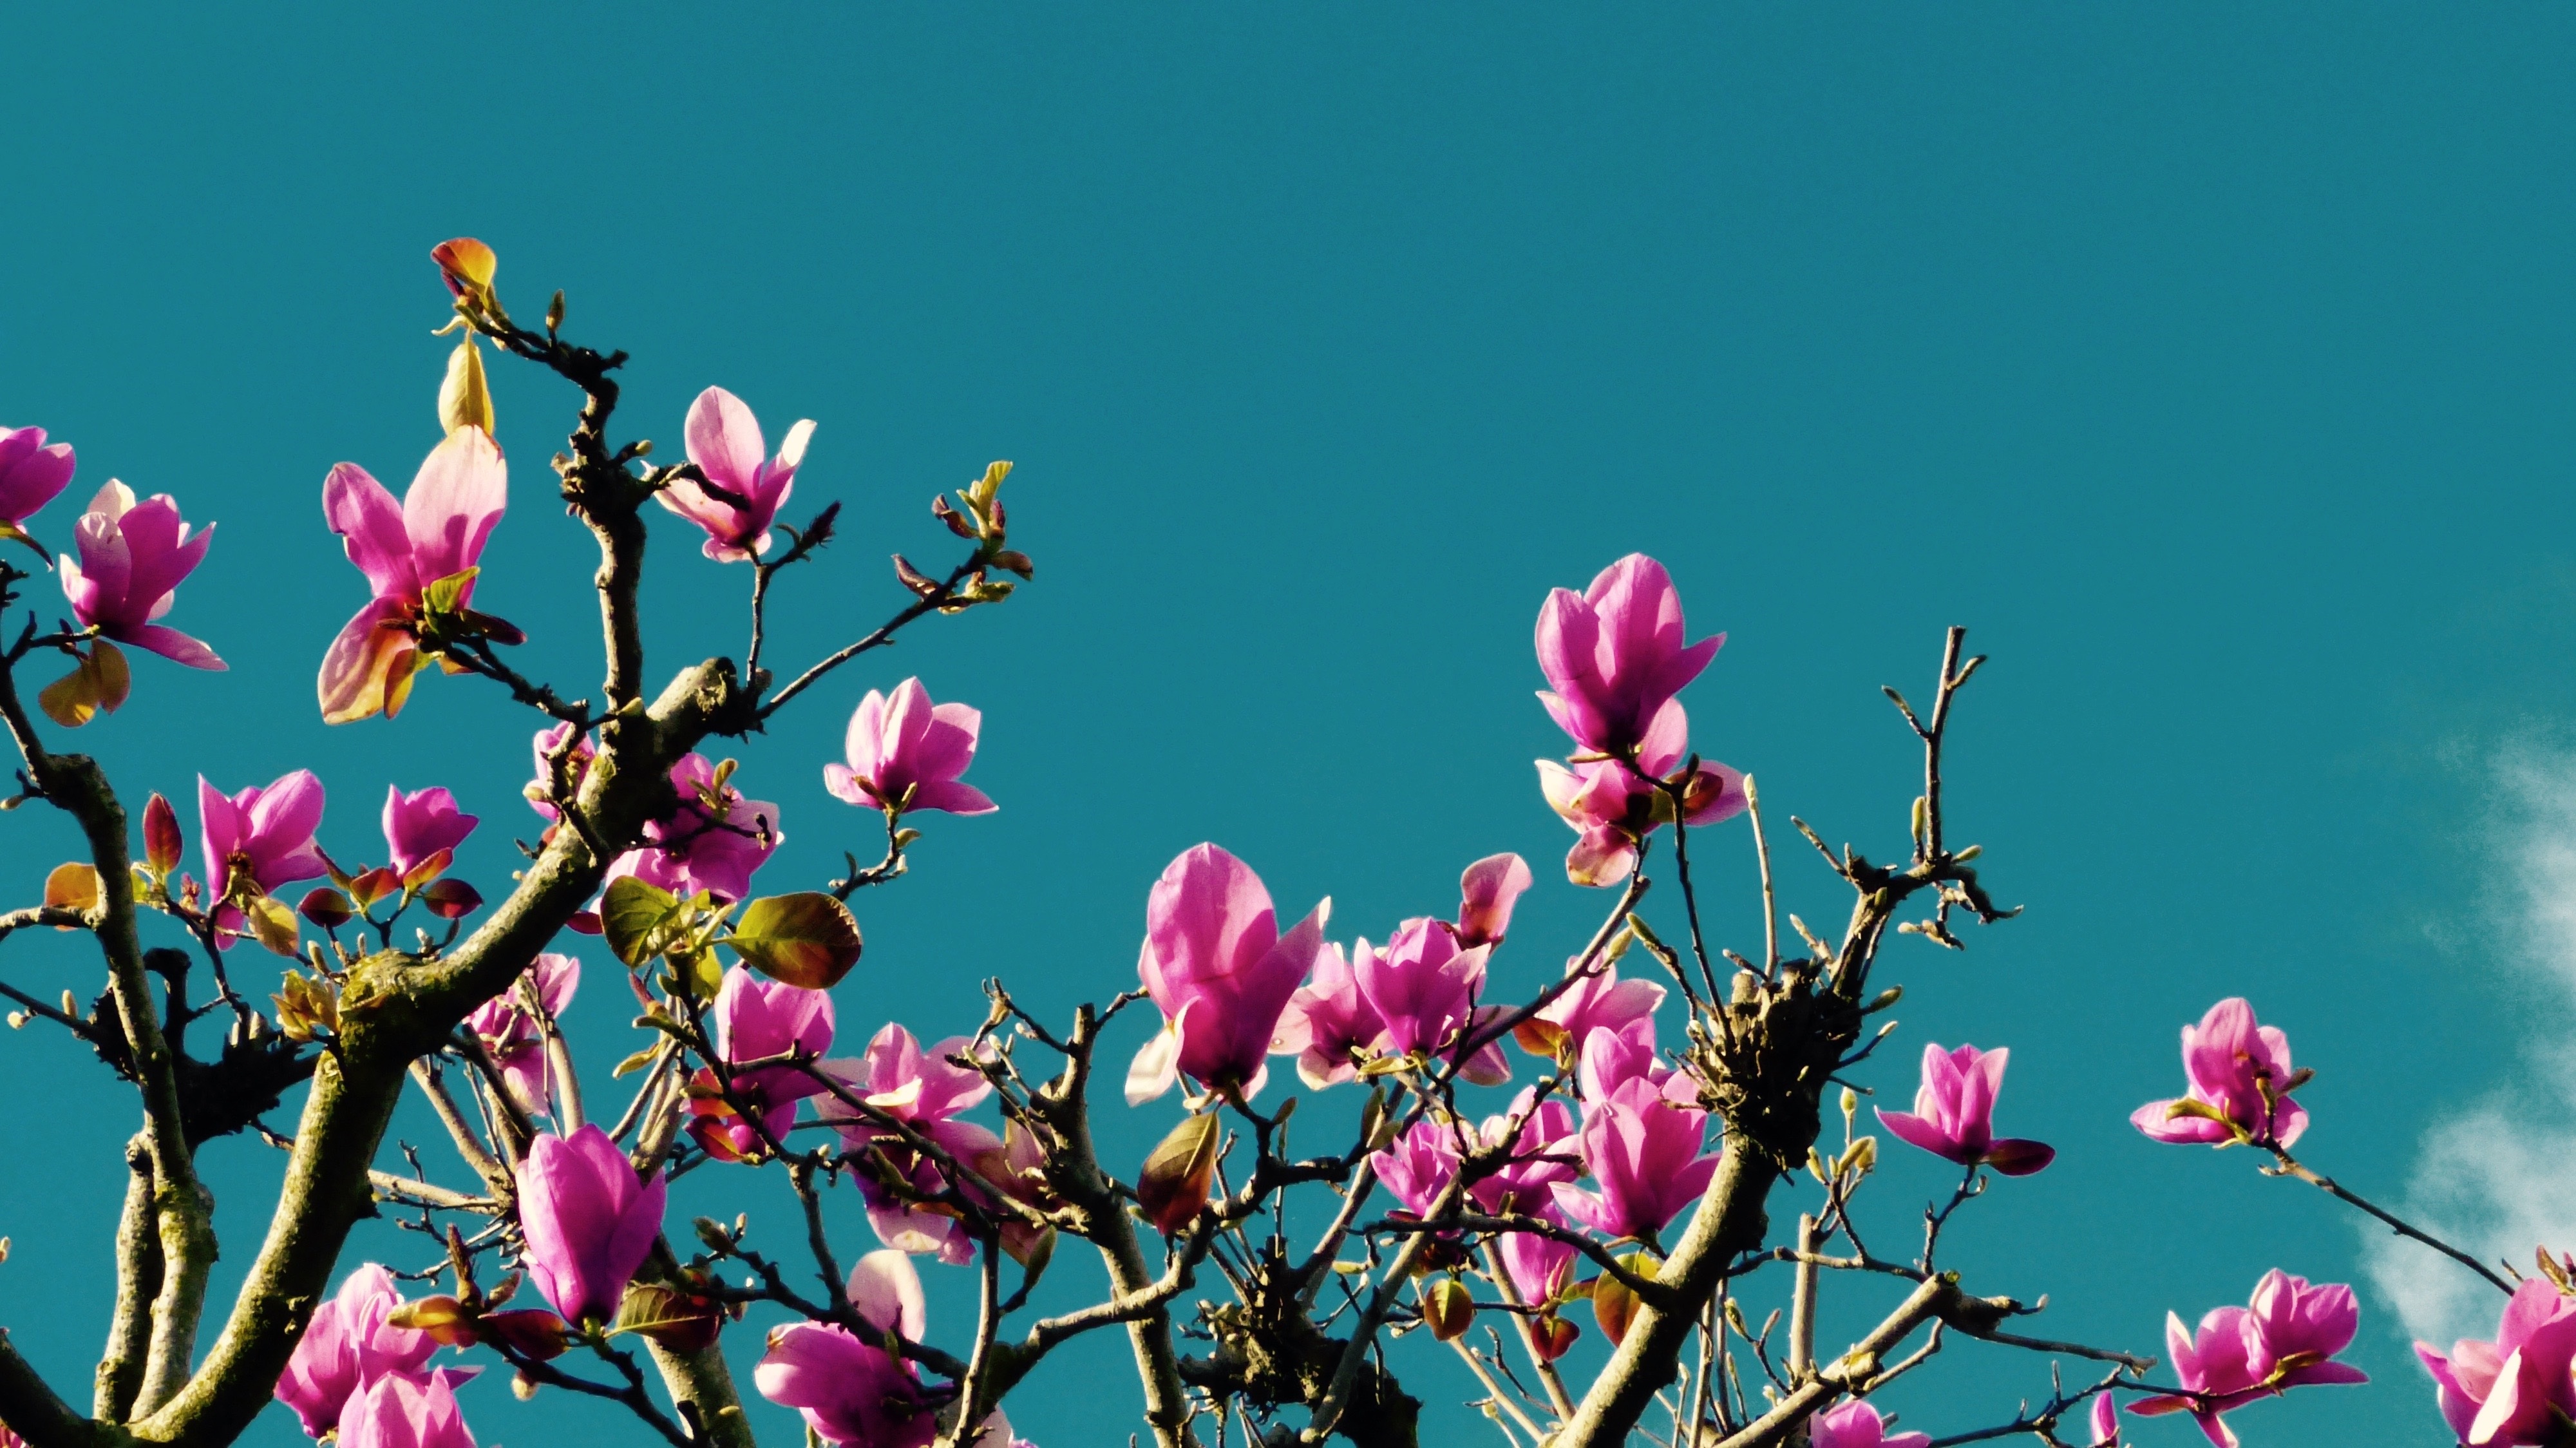
branch, blossom, plant, flower, petal, spring, botany, flora, shrub, macro photography, flowering plant, land plant